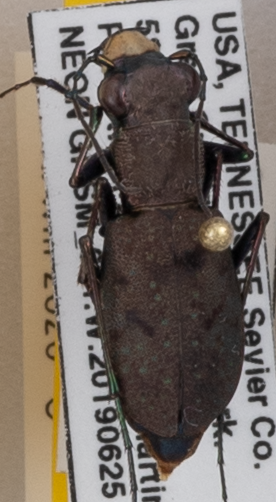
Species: Cylindera unipunctata
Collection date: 2019-06-25 04:00:00
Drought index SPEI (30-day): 0.13
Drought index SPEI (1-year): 2.09
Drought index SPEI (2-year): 2.09